Albury

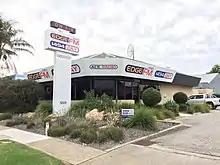
The 2AY and Edge FM studios

Situated on the Hume Highway, Albury is a major transit point for interstate commerce. In March 2007, Albury city centre was bypassed by a new section of the Hume Freeway. The city centre bypass includes the new Spirit of Progress Bridge over the Murray River, and cost $518 million, the most expensive road project built in rural Australia at that time.